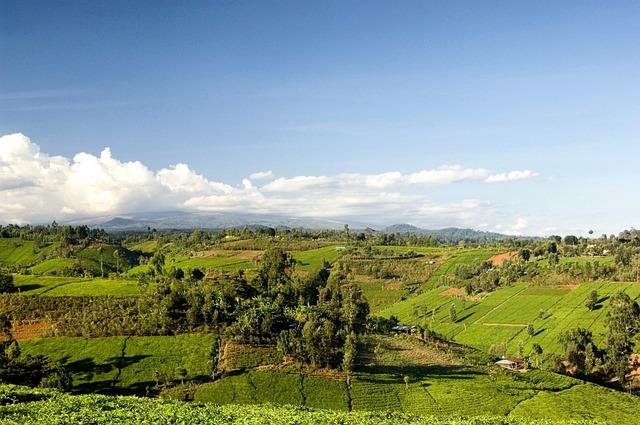
Mashamba yamepangwa vizuri, miti imesimama kwa mwonekano wa kuvutia na hali ya hewa ni safi na tulivu. Mandhari haya yanaboresha uzuri wa mazingira na kuleta mvuto wa asili kwa jamii inayotuzunguka.